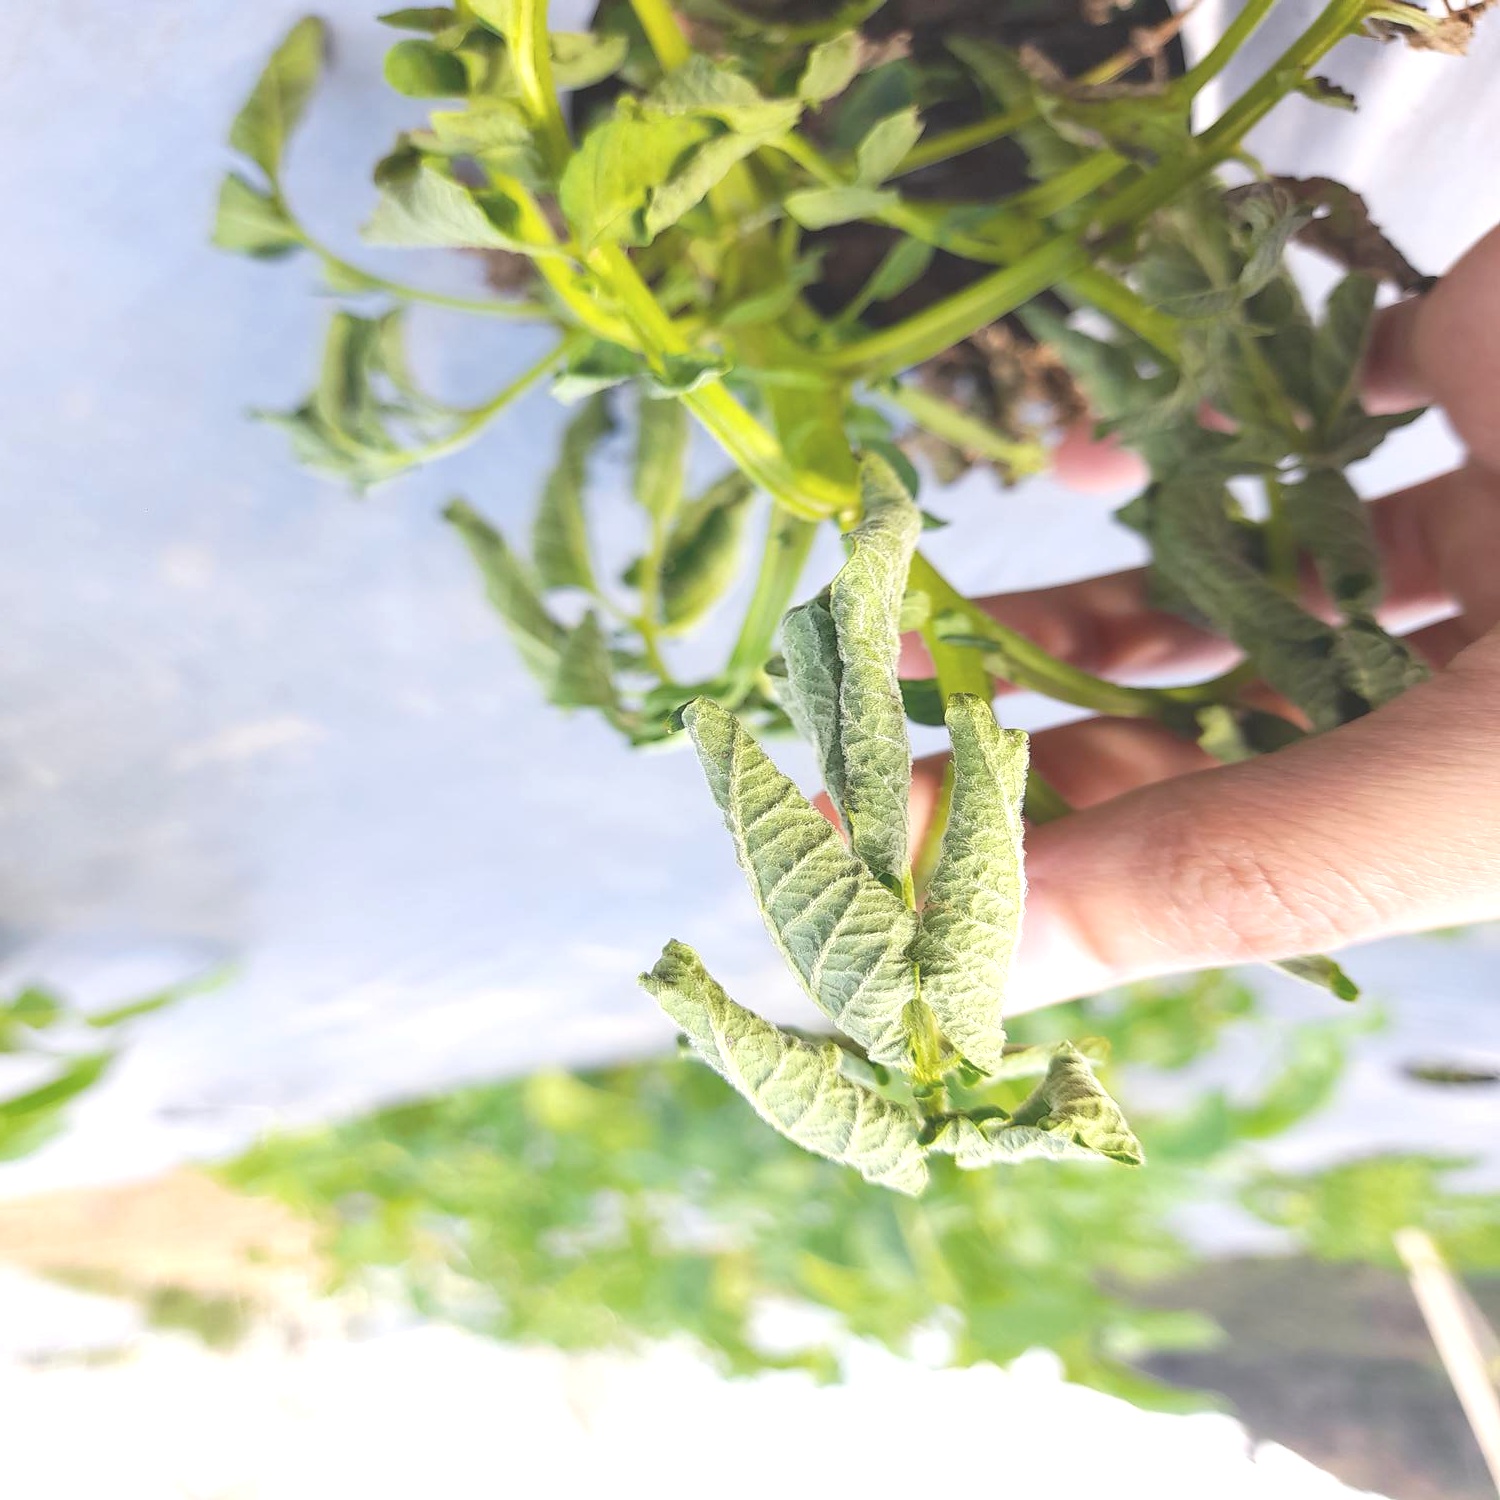
Etiqueta: Pudricion_Parda